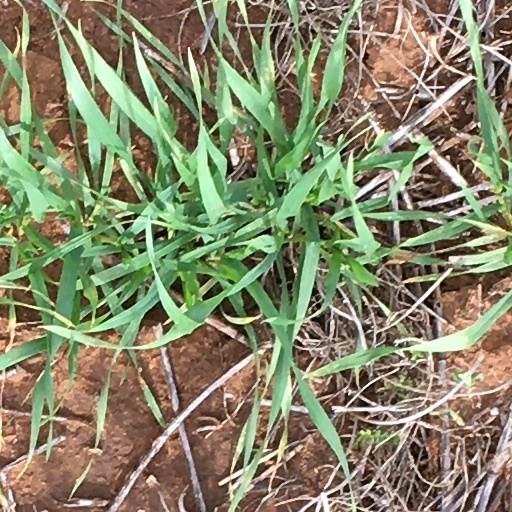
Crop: wheat